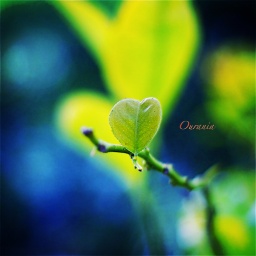
A new small leaf on one lemon tree in our garden - in the shape of heart !Explore